Fifth by Northwest

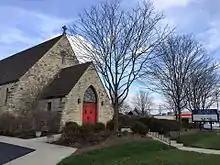
St. Luke's Church in 5xNW

Covering about 700 acres, 5xNW is approximately bound by Third Avenue to the south, Glenn Avenue, Wyandotte Road, and Northstar Road to the west, Kinnear to the north, and Kenny Road and Olentangy River Road to the east. While these are listed as being the established boundaries for planning purposes with the City of Columbus, the perceived boundaries of the neighborhood overlap more with Grandview Heights to the south given the mixed-use development in the area, which is home to an eclectic conglomeration of shops, restaurants, and sidewalk cafes. Adjacent neighborhoods to 5xNW include Grandview Heights, Upper Arlington, Harrison West, Marble Cliff, and the University District.